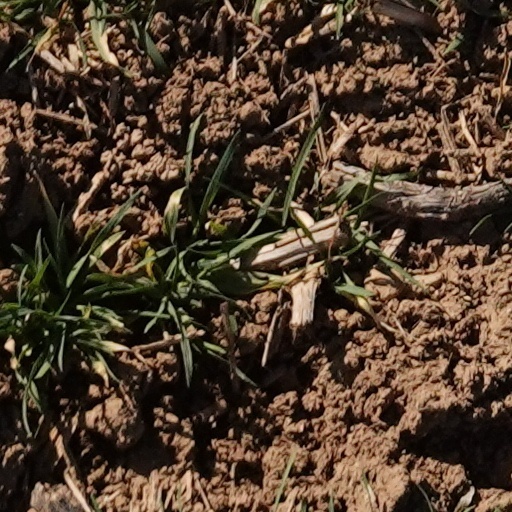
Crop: wheat